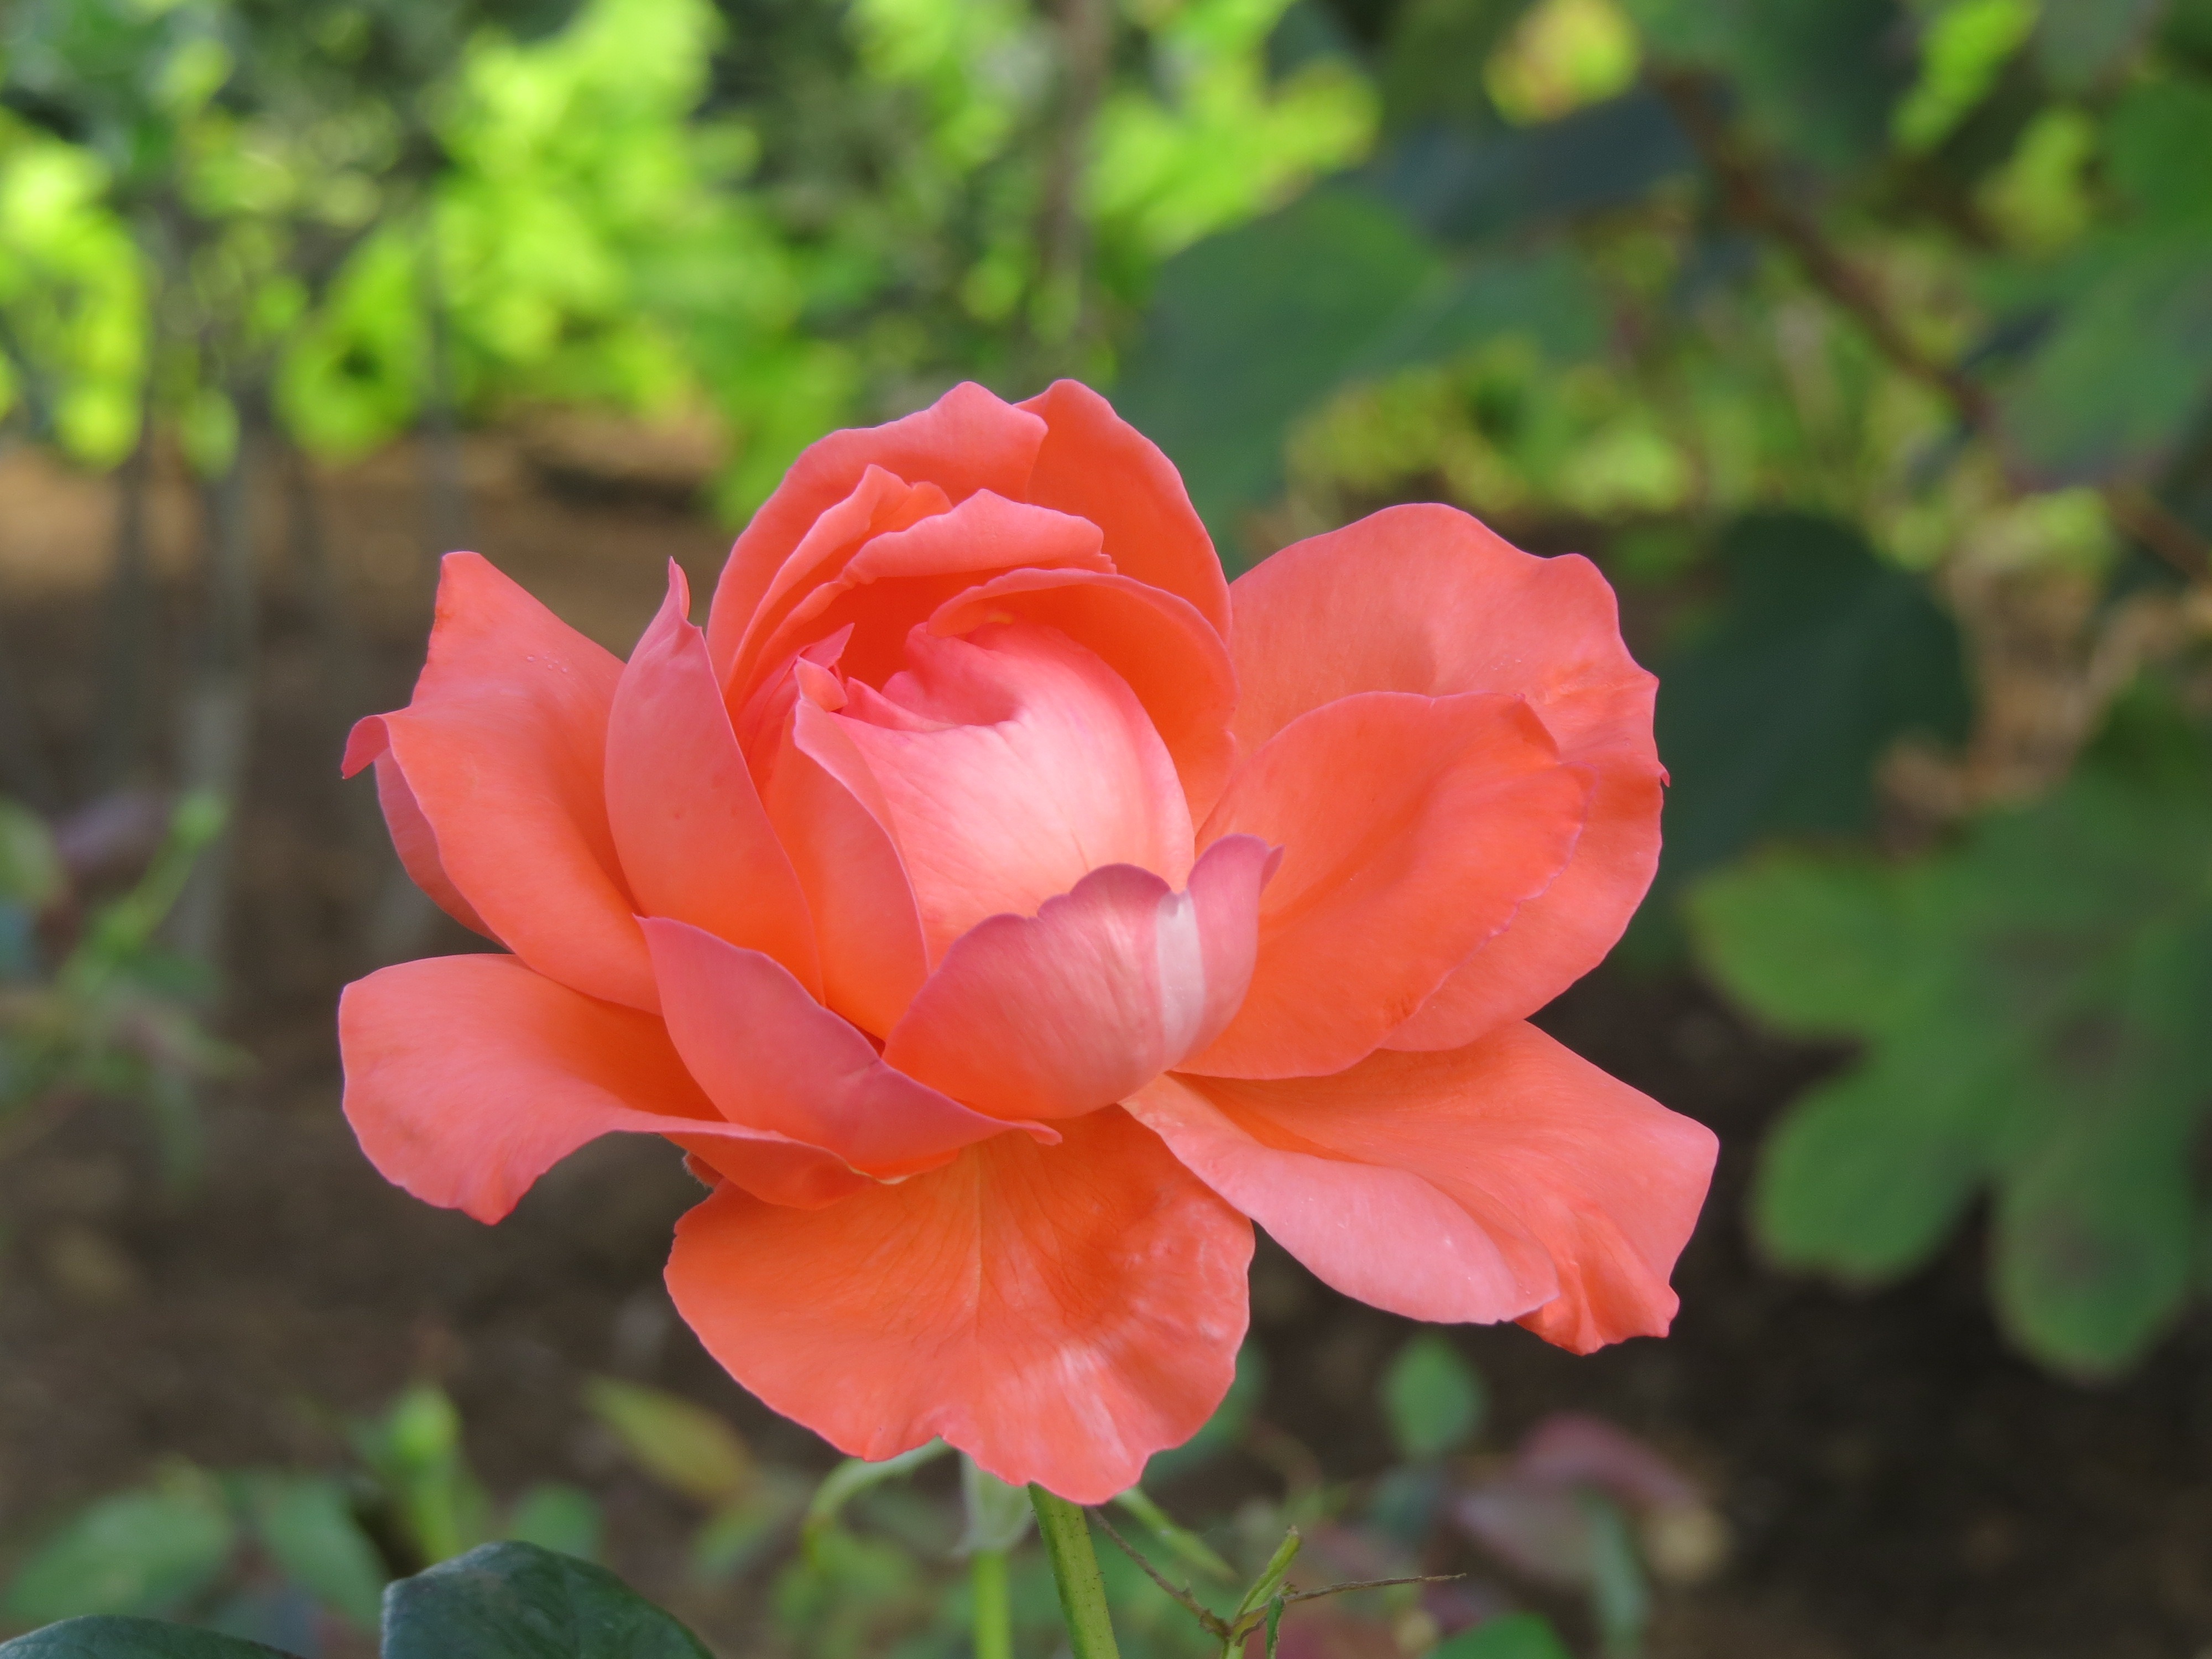
blossom, plant, stem, leaf, flower, petal, bloom, floral, environment, rose, herb, natural, botany, agriculture, pink, flora, botanical, wildflower, outdoors, vegetation, shrub, horticulture, floribunda, organic, macro photography, flowering plant, garden roses, rose family, land plant, rose order